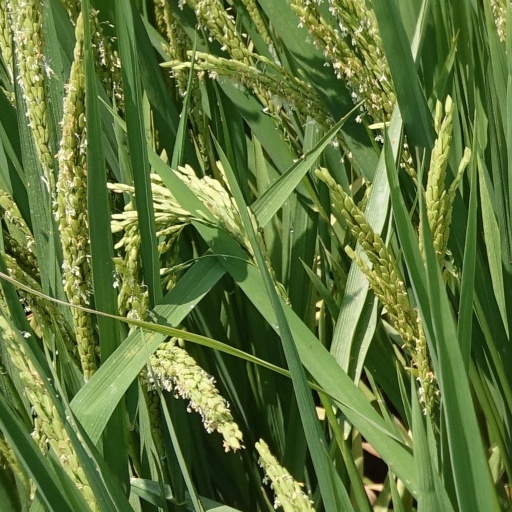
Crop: rice